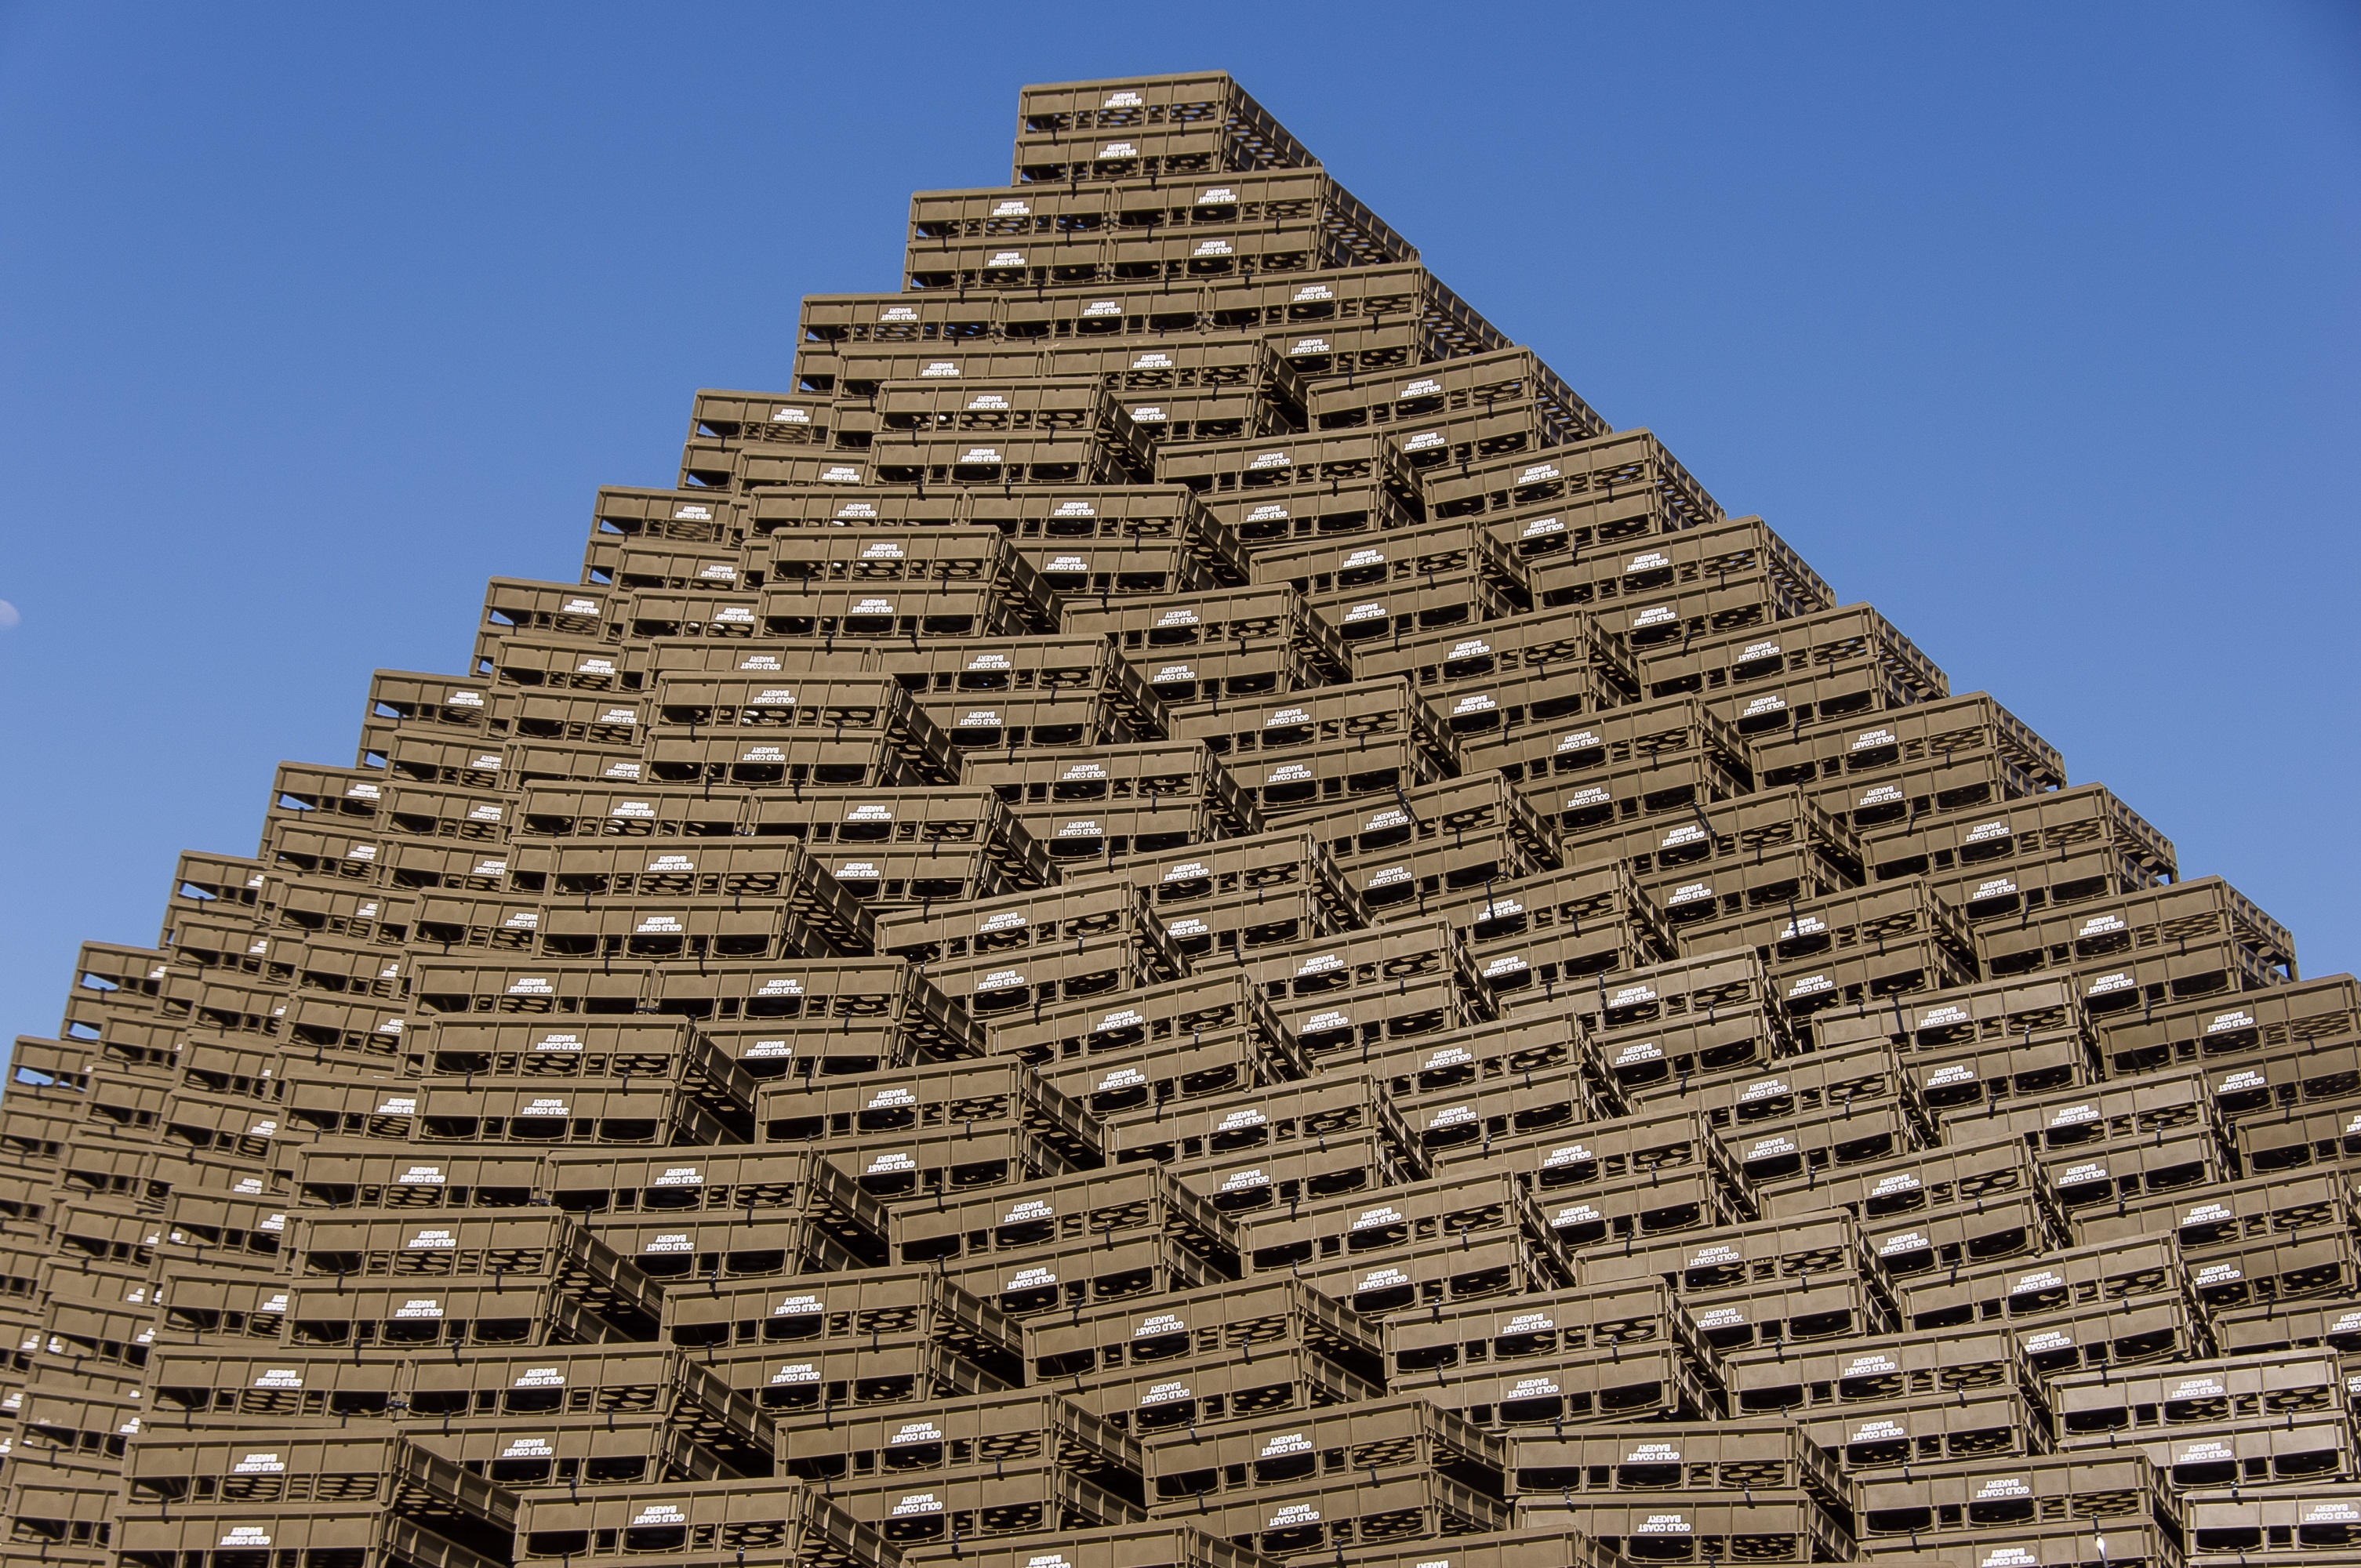
plastic, monument, construction, tower, pyramid, landmark, modern, blue sky, sculpture, art, contemporary, exhibition, crates, archaeological site, historic site, maya civilization